The Christa McAuliffe Prize

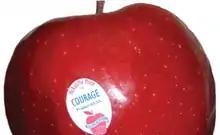
For Courage and Excellence in Education

The Nebraska Christa McAuliffe Prize For Courage and Excellence in Education is an award given annually to recognize a teacher in Nebraska for showing courage in education. Founded in 1987 this award was founded in memorial to Christa McAuliffe, the teacher/astronaut who lost her life in the Challenger space shuttle accident in January, 1986. This fund provides a way to recognize these teachers, and at the same time honor the memory of Ms. McAuliffe's courage. Among the recipients of the Mcauliffe Prize over the past 20 years have been teachers who exemplified courage in many ways, including befriending and helping deaf people expand their capacity to learn despite a closed learning center to virtually adopting students and helping them out financially while fighting school bureaucracy. The winning teacher receives a $1000 stipend and a plaque that is presented at a banquet held in his or her honor. This year the winning school will receive a $500 award to help support important school activities.